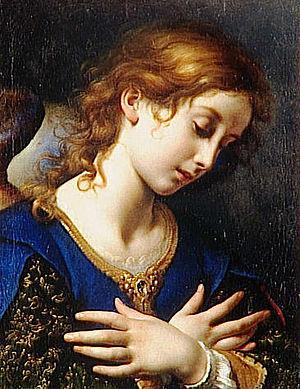
Carlo Dolci, né le 25 mai 1616 à Florence où il est mort le 17 janvier 1686, est un peintre italien qui a été l'élève de Jacopo Vignali.